Beatification and canonization of Pope Paul VI

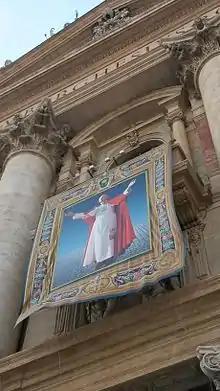
Beatification tapestry.

In 2003 an alleged miracle attributed to his intercession had been discovered in the United States of America. The case involved a fetus in the mother's womb which suffered brain defects that would affect the child. The doctor advised the mother to have an abortion but the mother refused to do so and requested the intercession of the late pope at the behest of a nun who gave her a card with a piece of the late pope's cassock on it. When the child was born, there were no defects that could be detected and the child's health was monitored until it became an adolescent. The child in question still shows no signs of defects.